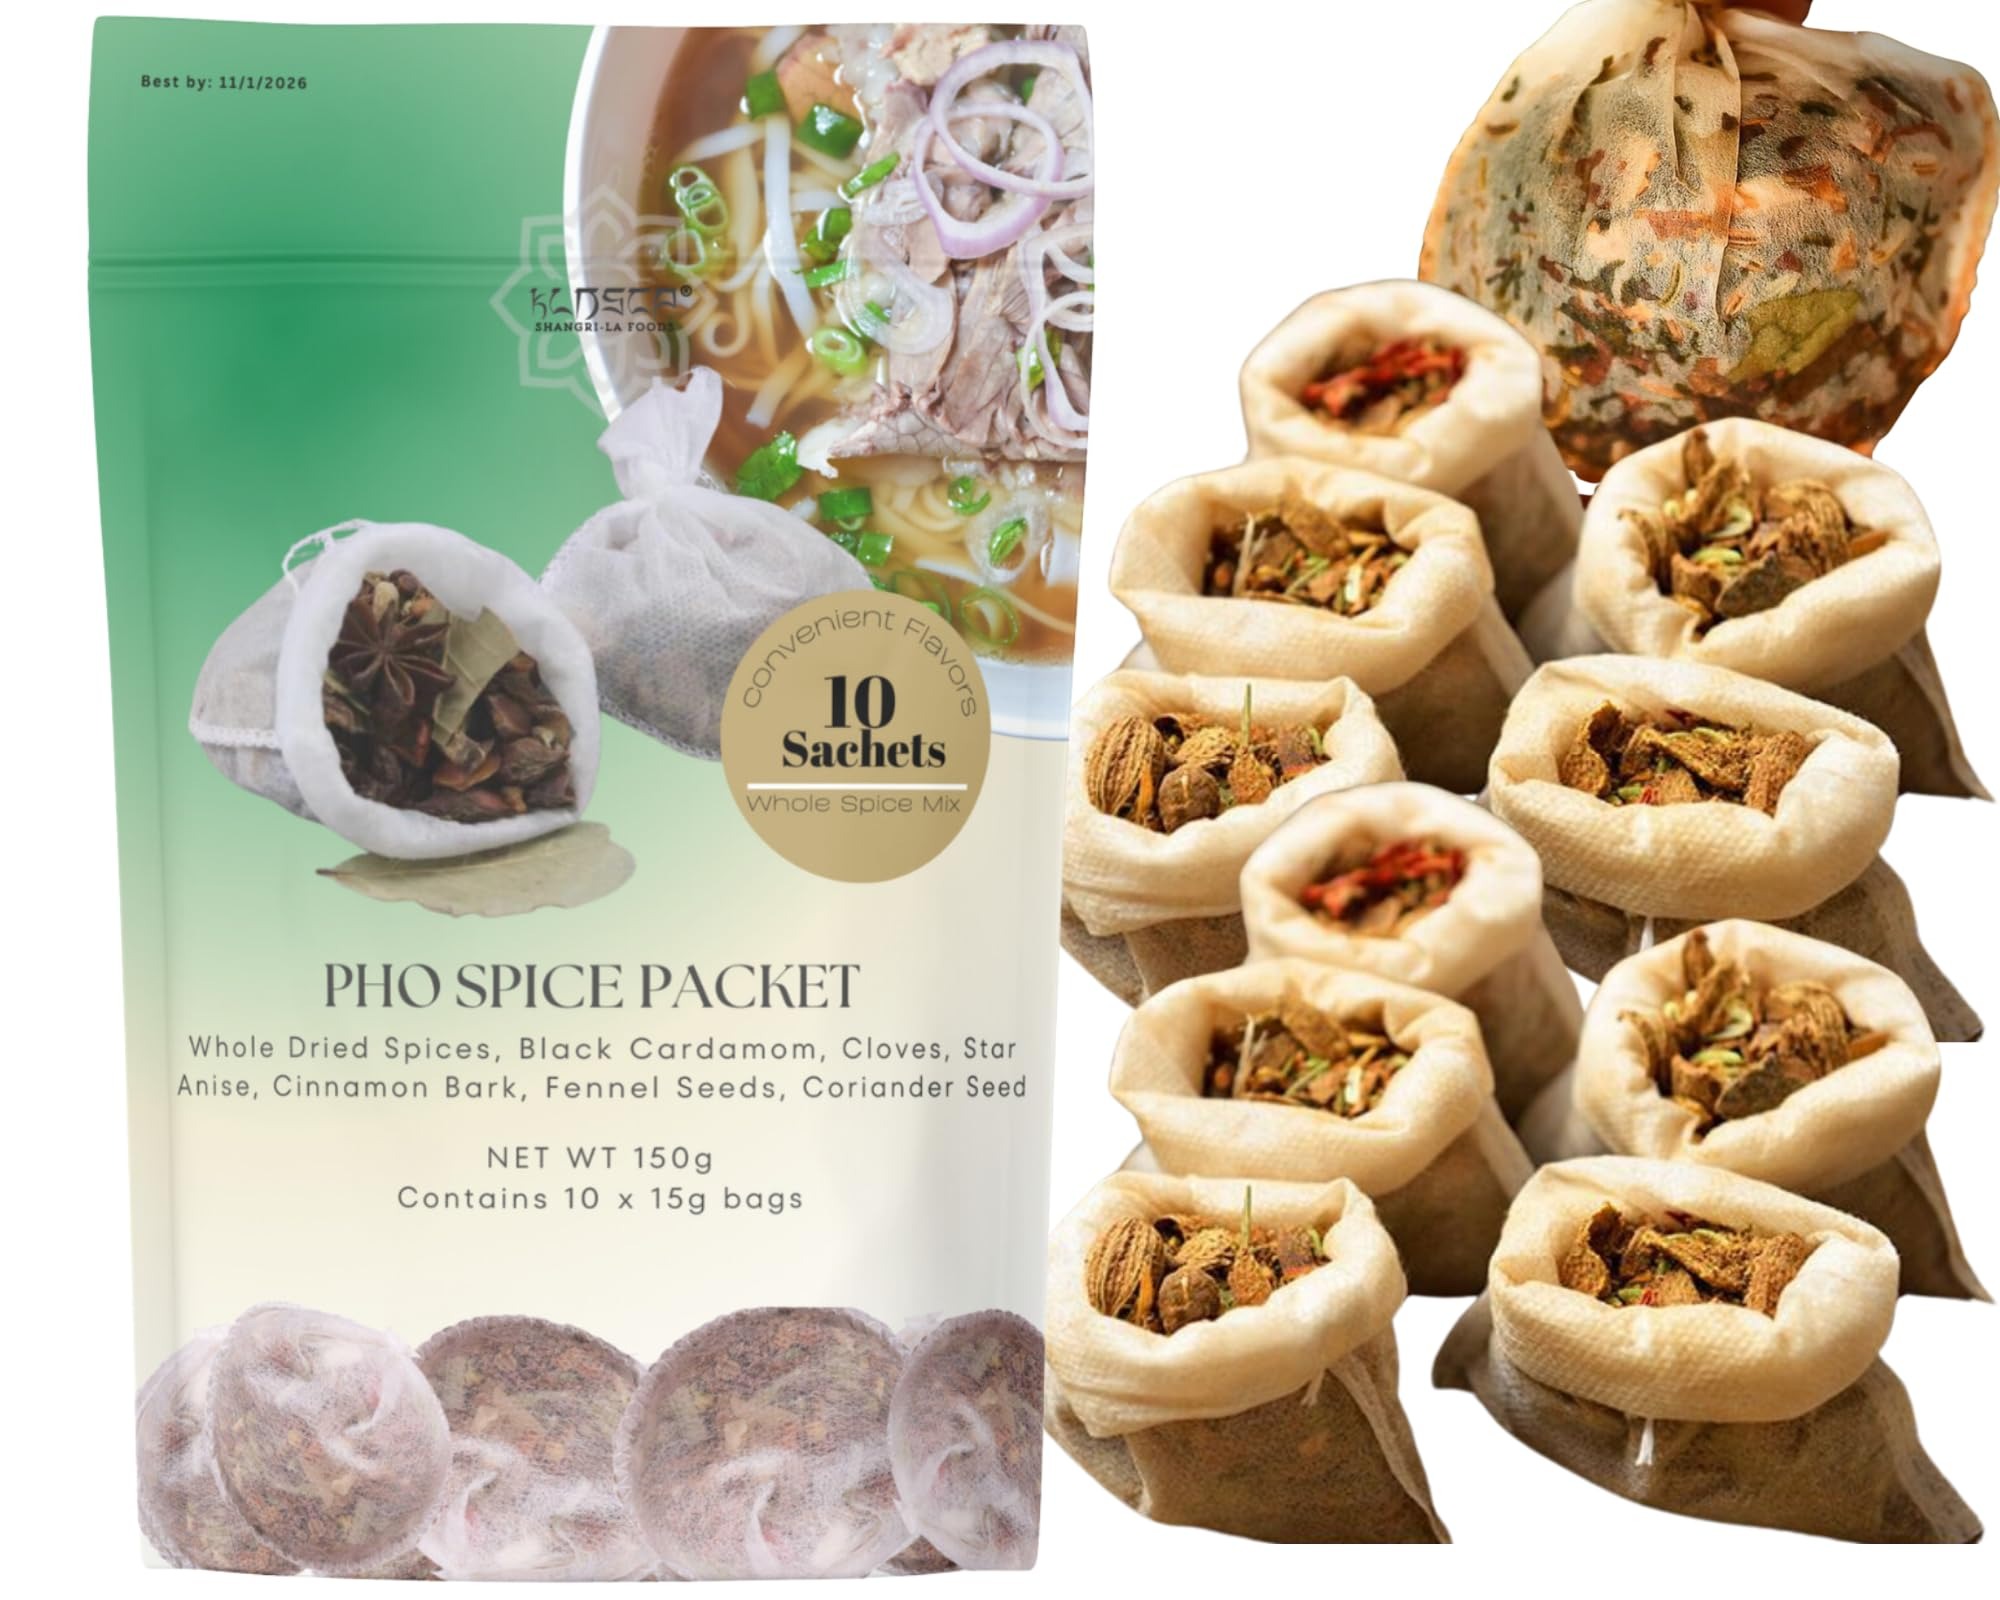
Item Name: KLDSCP Pho Spice seasoning packets | Pho Spice for soup base cooking | Beef soup broth| Comes with Pho spice filter sachet (10 Single Packets)
Bullet Point 1: Authentic Flavor: Our spice blend captures the essence of traditional Pho, ensuring an authentic and rich taste experience.
Bullet Point 2: 10 Sachets: enough for 10 batches of pho broths. Single-serve Cotton Sachet included
Bullet Point 3: Ingredients: Whole Dried Spices, Black Cardamom, Cloves, Star Anise, Cinnamon Bark, Fennel Seeds, Coriander Seeds- ***DO NOT CONSUME THE WHOLE SPICES. USED TO FLAVOR THE BROTH -SPICES COLOR & SIZES VARY DUE TO IT BEING A NATURAL PRODUCT
Bullet Point 4: As seen in popular instant Pho Kits!
Product Description: Beef pho spice blend consists of cassia bark/cinnamon (quế), star anise (đại hồi/hoa hồi), black cardamom pod (thảo quả), clove (đinh hương), coriander seed (hạt ngò), and fennel seed (tiểu hồi). Toast them in a skillet for several minutes until fragrant and place them in a spice bag for easy removal.
Value: 10.0
Unit: Ounce

Price: 9.49